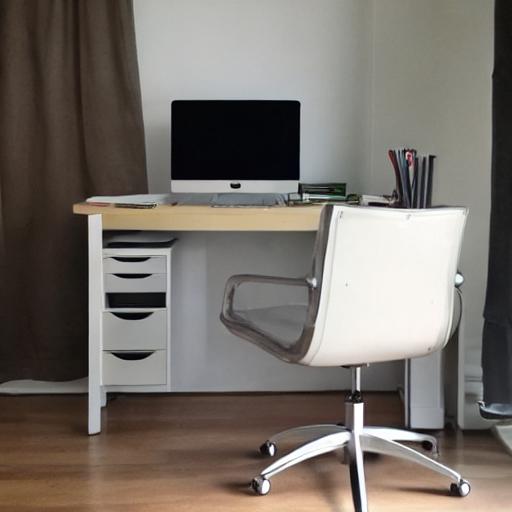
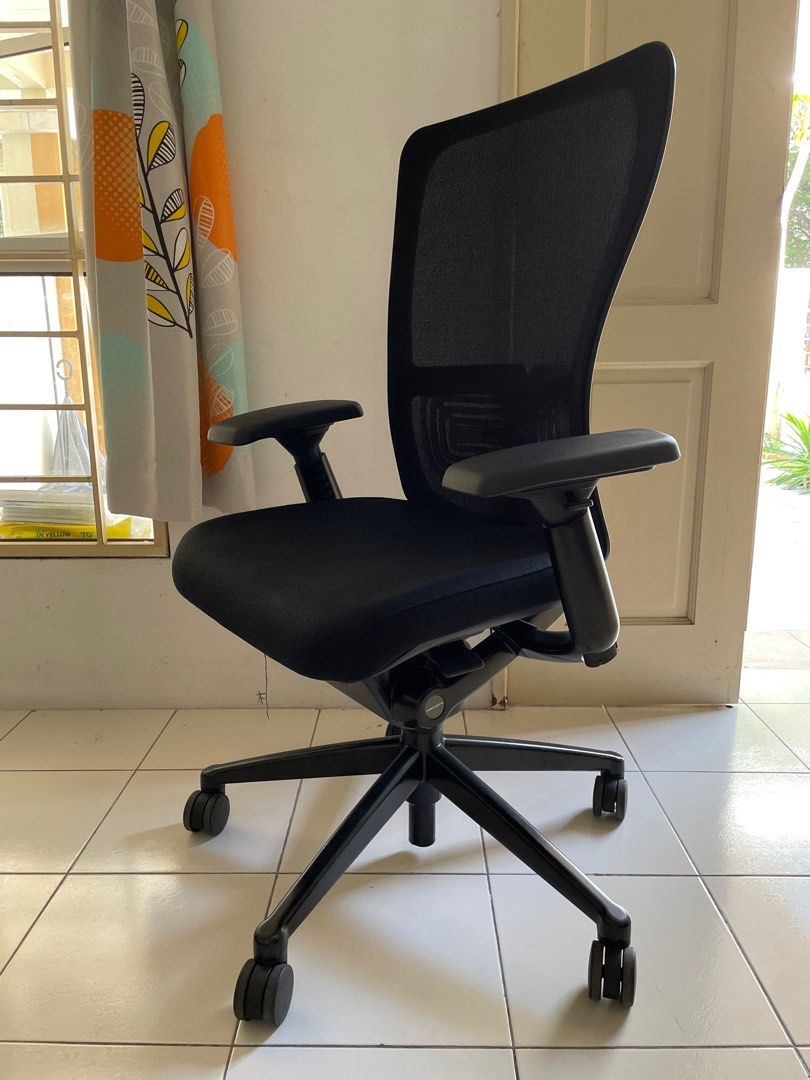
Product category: items_chair
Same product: no